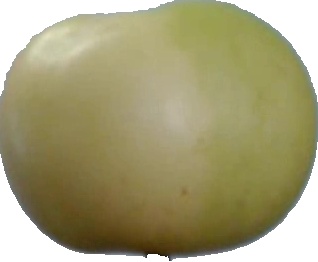
Label: apple_6